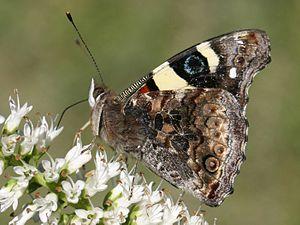
Vanessa itea est une espèce de papillons migrateurs de la famille des Nymphalidae de la sous-famille des Nymphalinae et du genre Vanessa qui réside en Australie et en Nouvelle-Zélande.